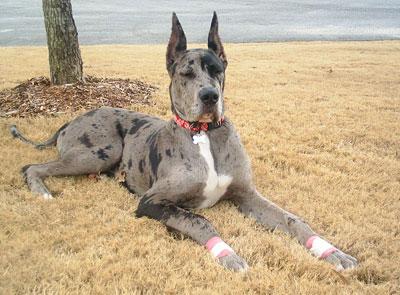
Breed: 206-n000035-Great_Dane